Javier Ramírez Sinués

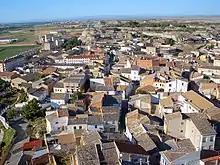
Tauste, present view

The Ramirez family was initially related to Ariza, an Aragonese town near Calatayud. The great-great-grandfather of Ramírez Sinués, Lorenzo Ramírez, left his native village of Bordalba and settled in Tauste in Western Aragón in the late 18th century. In the mid-19th century his son Iñigo Ramírez Martínez was already the first taxpayer of the town, owned some 170 hectares, a mill and a confectionery manufacture. His son and the grandfather of Ramírez Sinués, Angel Ramírez Carrera (1821-1893), purchased further 630 hectares during so-called desamortización de Madóz in the 1860s. He was active in the Conservative Party, served in the provincial diputation and in 1881-1886 held a seat in the Cortes; his career marked the economic and political climax of the family. His son (1871-1943) in 1897 married Manuela Sinués Lambea from the neighboring Gallur (died 1943); she was daughter to local terrateniente family, also enriched during the desamortización.